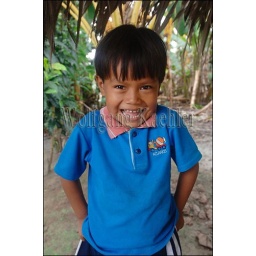
Peru, amazon river basin, near iquitos, maranon river, village, local boy